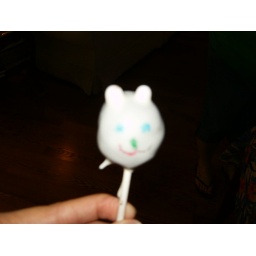
brownie ball dipped in white chocolate marshmallows for ears. Did turn out great but yummy to eat.